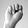
ASL letter: N